Mallee (region of Victoria)

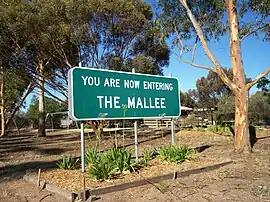
Sign on the Sunraysia Highway

An area of South Australia immediately to the west of the Victorian Mallee region, also once covered with mallee scrub, is commonly referred to as the "Murray Mallee" or "the Mallee".